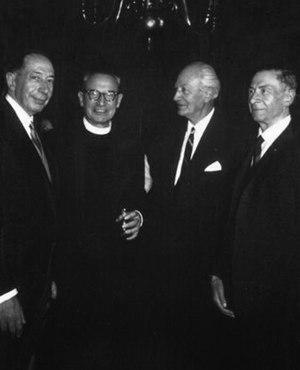
Edmond, Emmanuel, Henri, Xavier S.de Breuvery
La famille Saguez de Breuvery est une famille subsistante de la noblesse française, originaire de Champagne, dont la filiation prouvée remonte à Jean Saguez, écuyer, seigneur du fief de Montmorillon les Marson, en 1431.